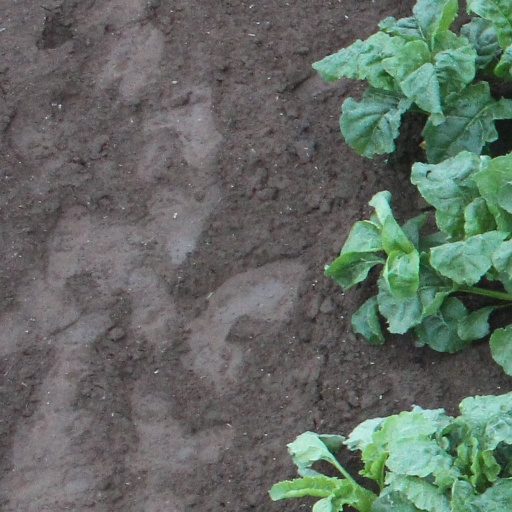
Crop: sugar beet